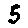
Label: 5